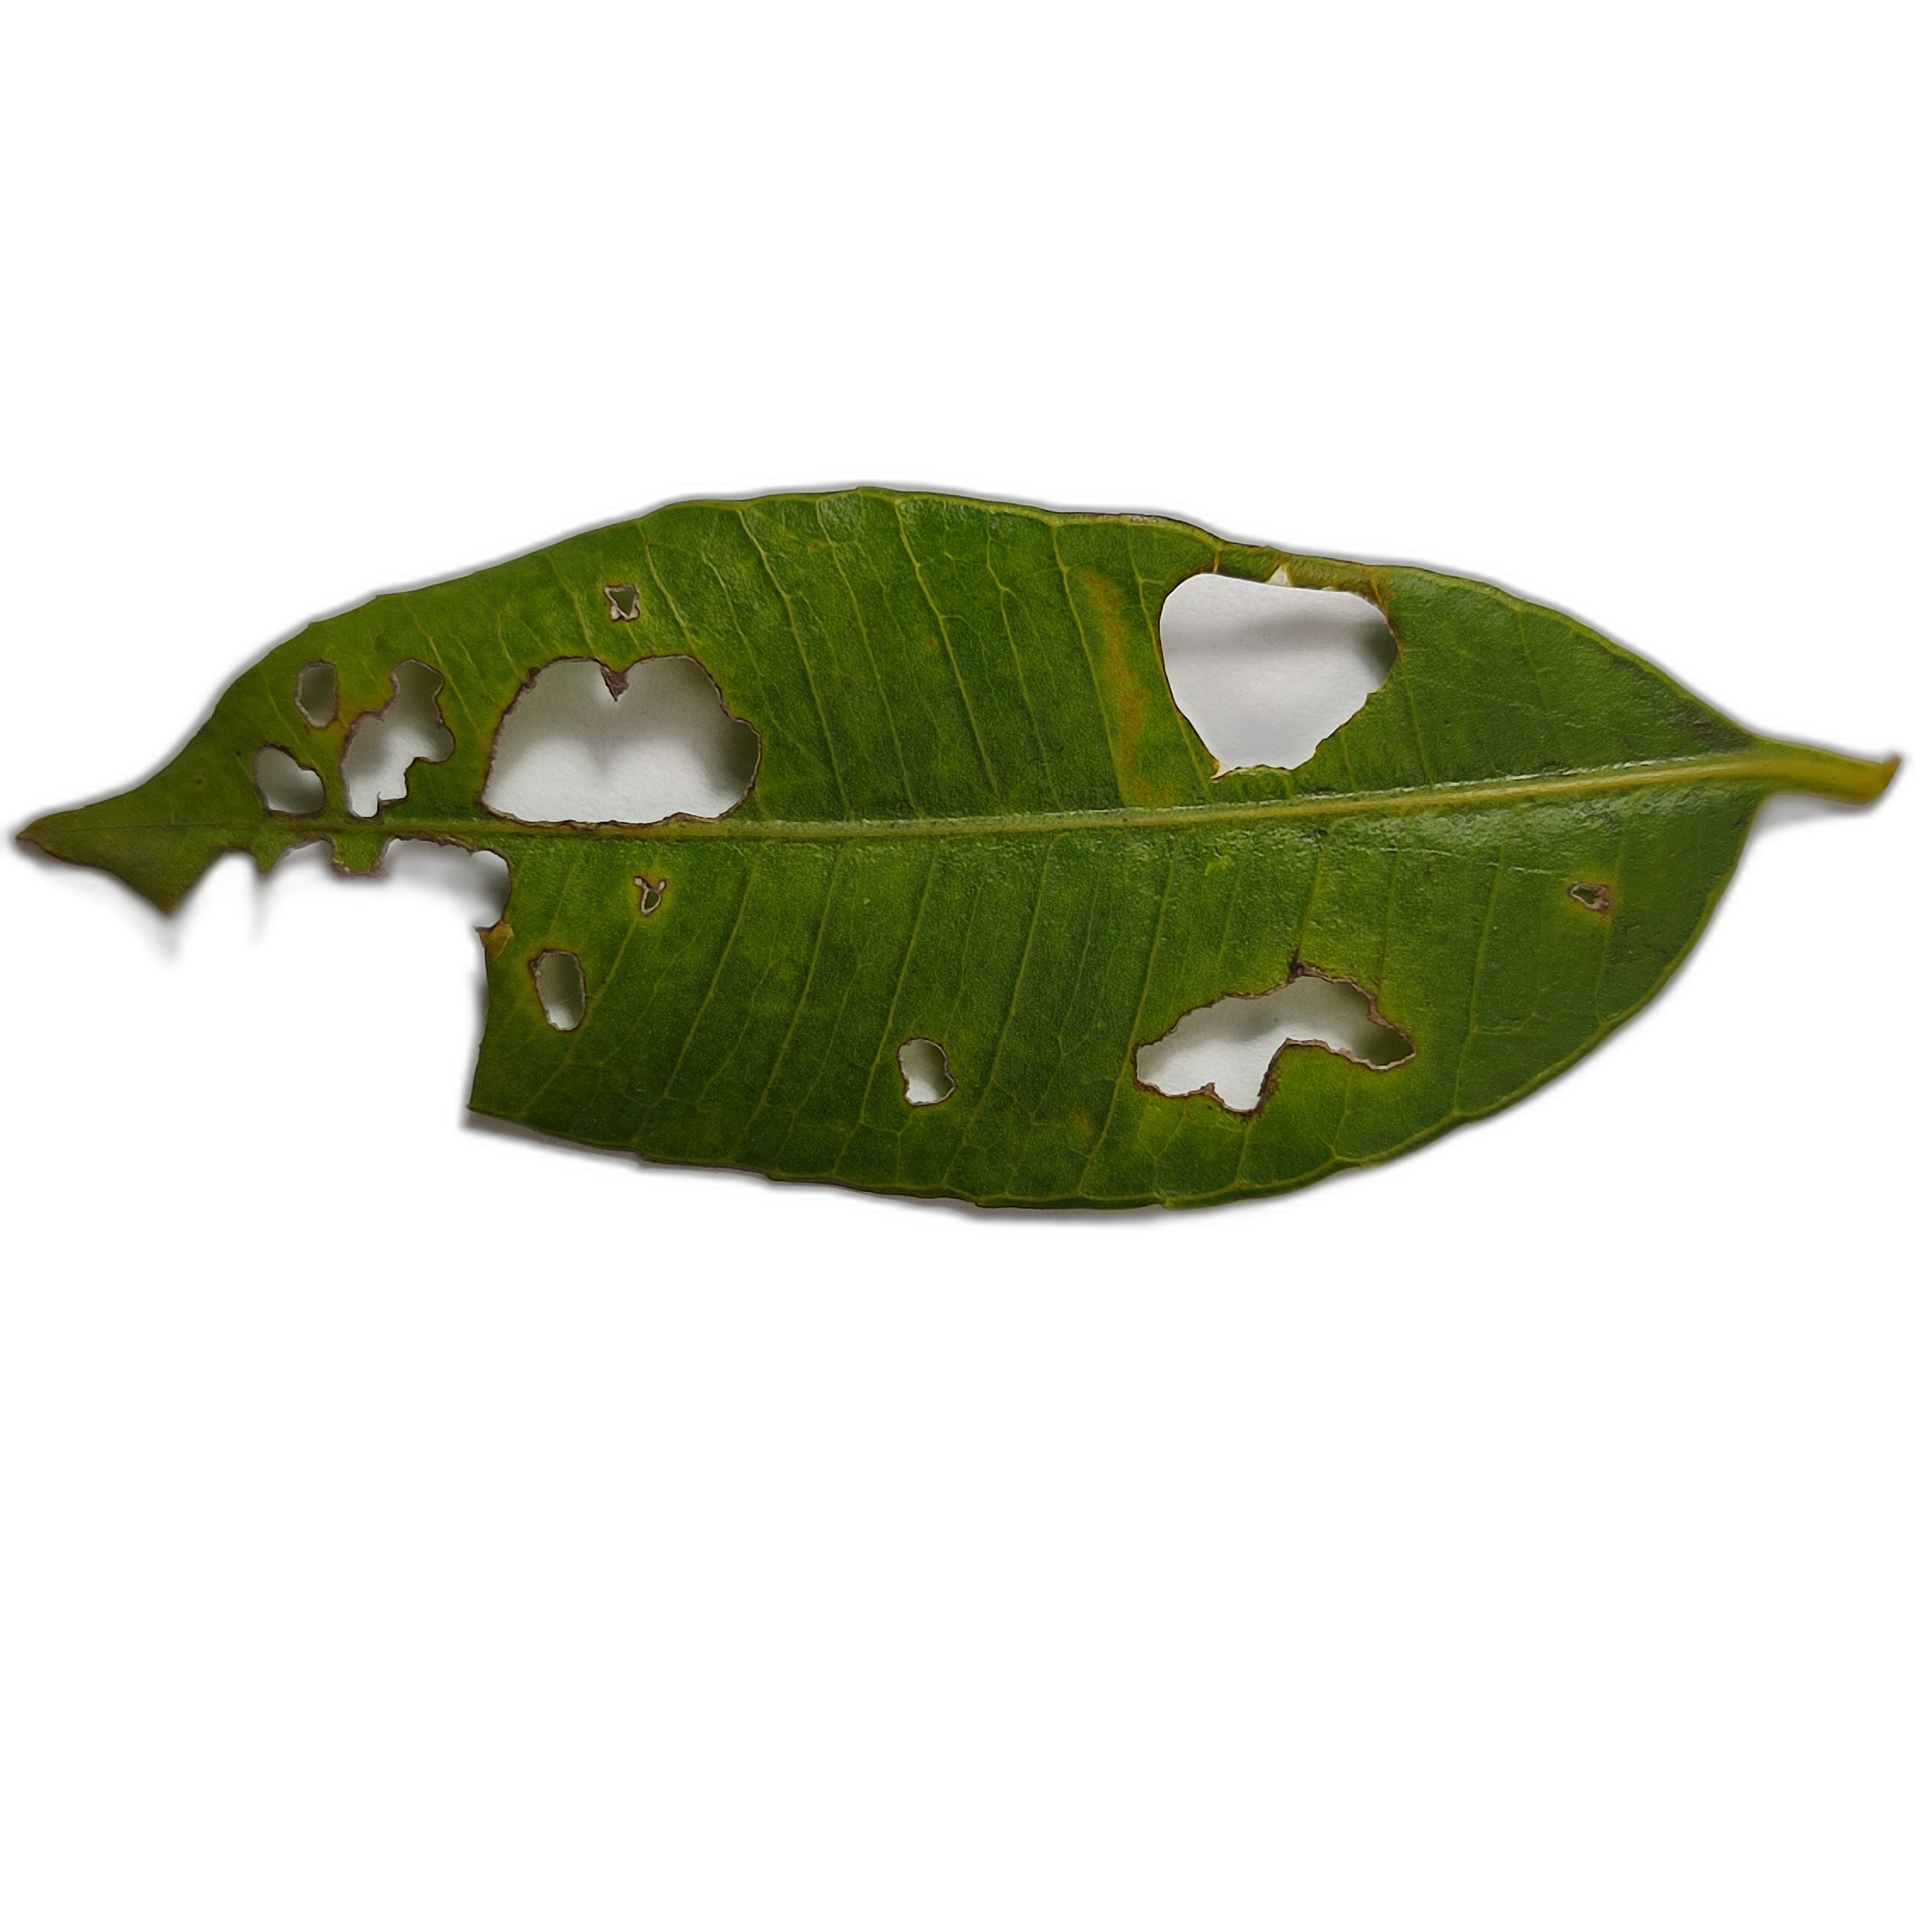
Label: not_healthy